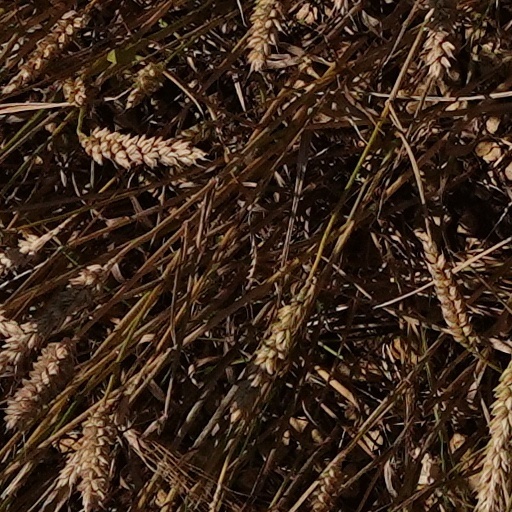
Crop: wheat